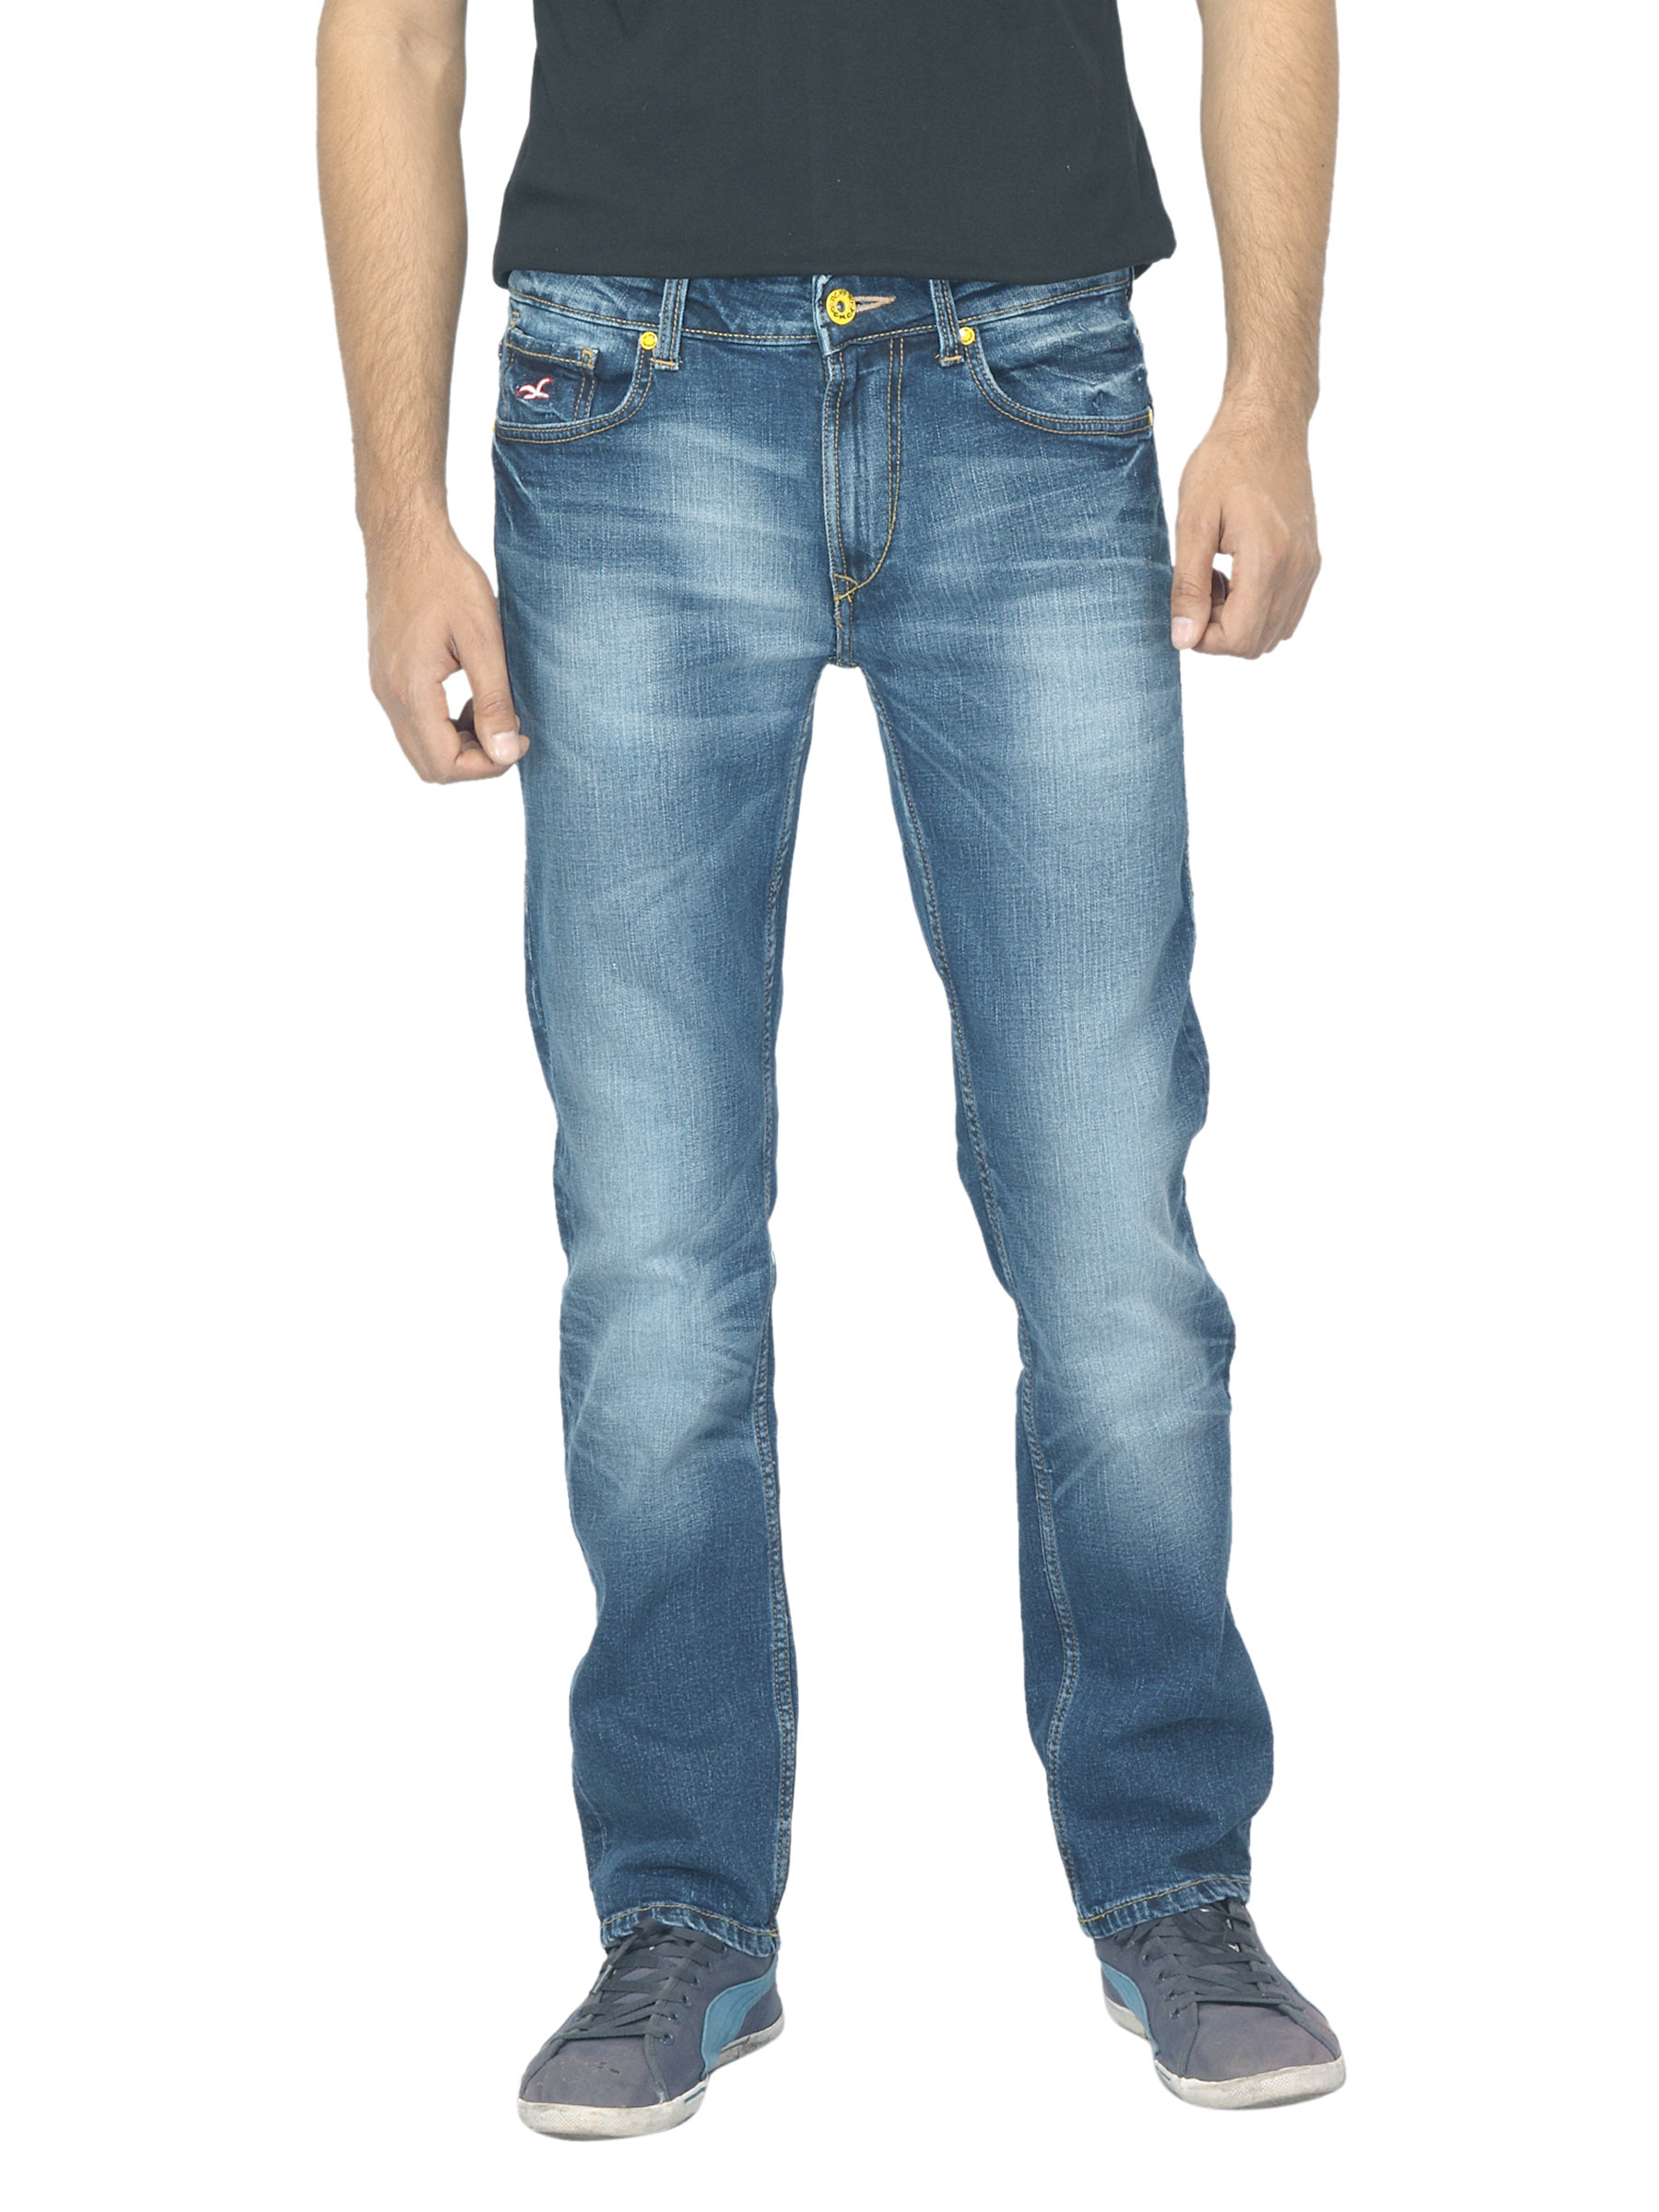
Deni Yo Men Slim Fit Washed Blue Jeans
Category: Apparel / Bottomwear / Jeans
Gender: Men
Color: Blue
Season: Summer 2012
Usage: Casual